Foreign interventions by Cuba

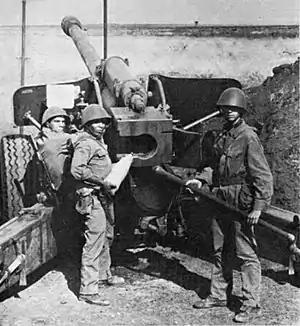
Cuban artillerymen in Ethiopia during the Ogaden War, 1977

The Ogaden War (1977–1978) began when Somalia attempted to invade Ethiopia while it was undergoing the Ethiopian Civil War. Cuba sent armored cars, artillery, T-62 tanks, and MiGs to assist the Provisional Military Government of Socialist Ethiopia (Derg).